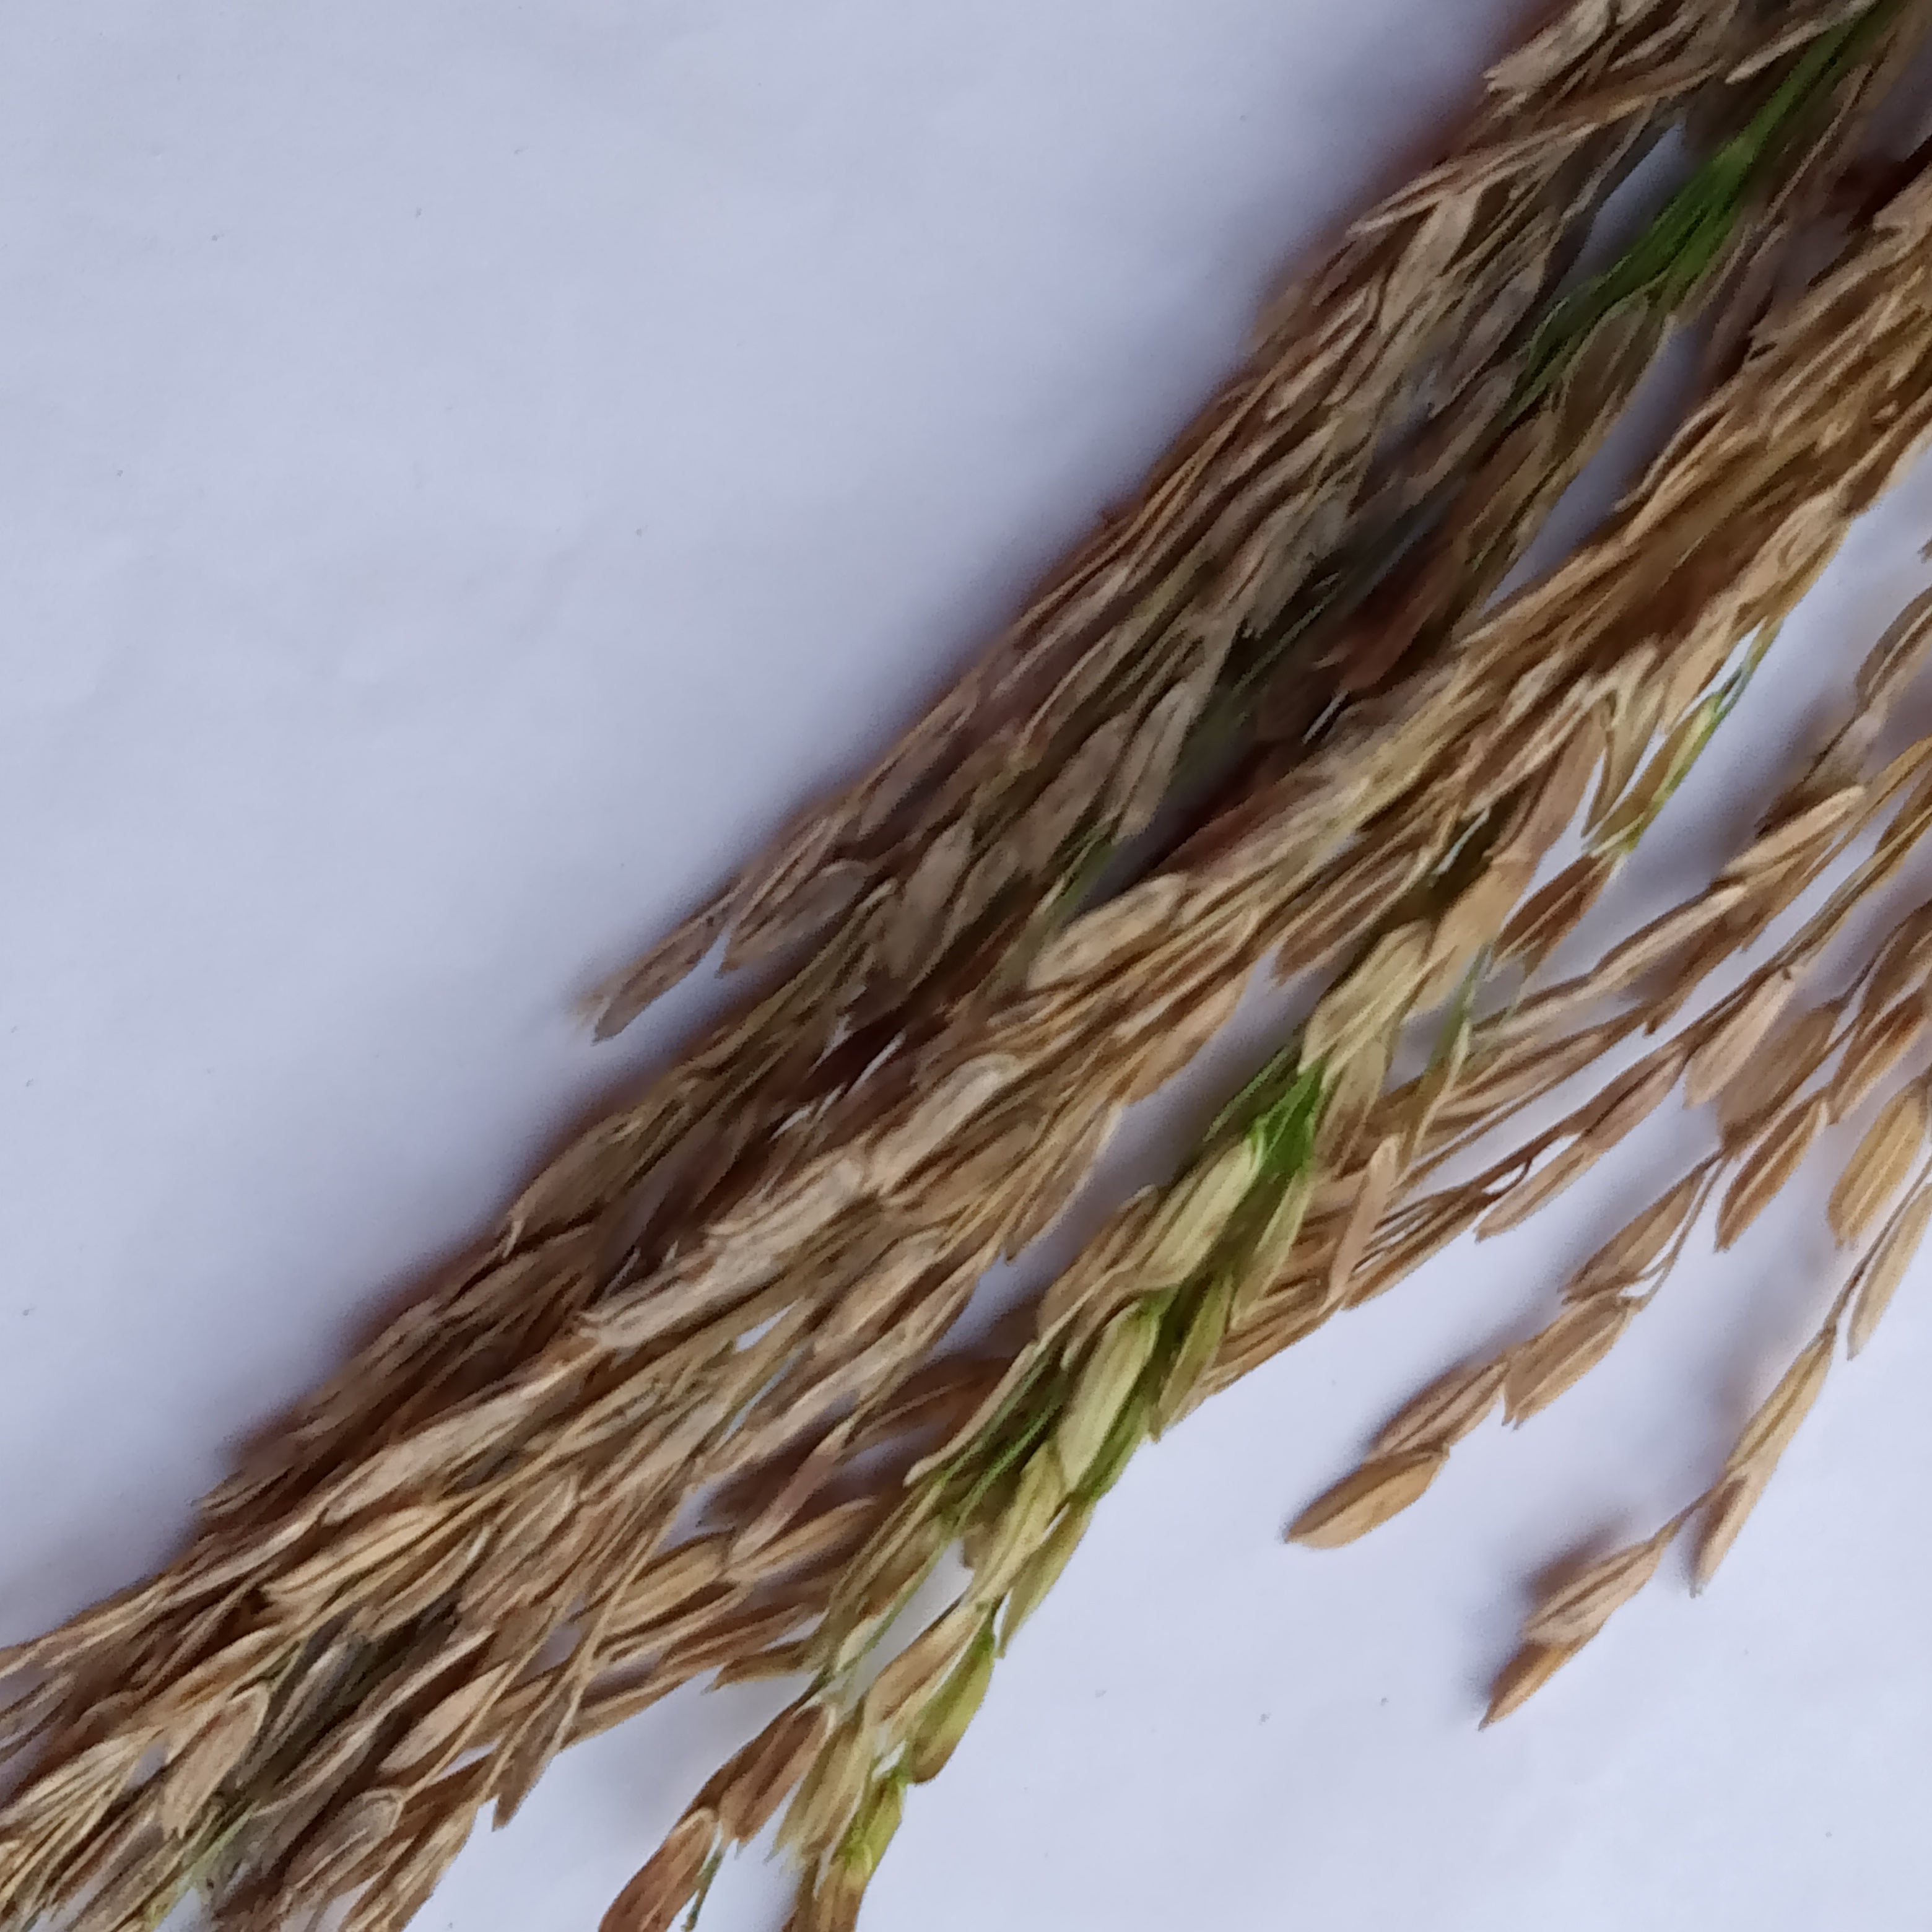
Nhãn: Bệnh Đạo ôn lá và cổ bông (Rice leaf and neck blast)